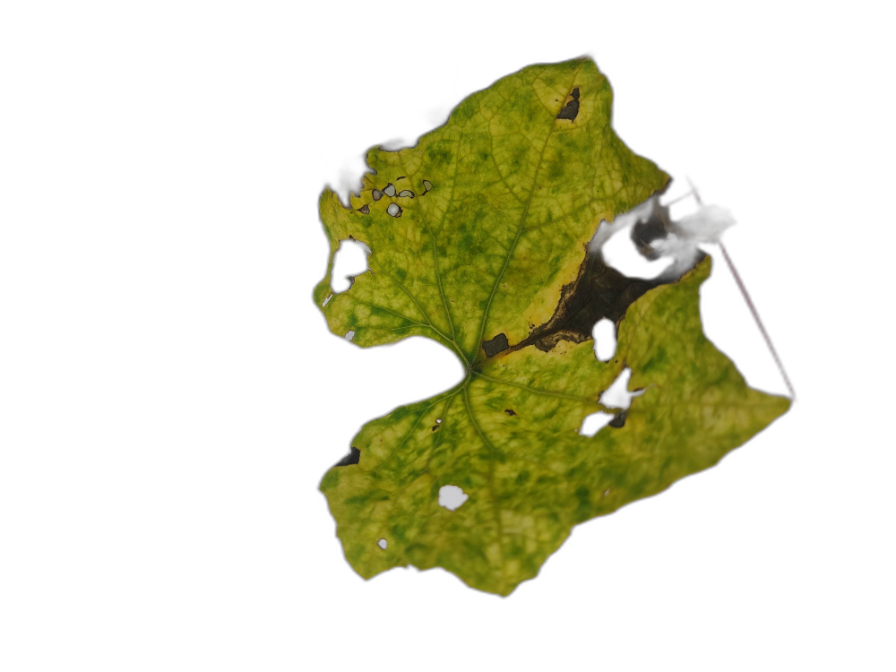
Crop: Zucchini
Label: Angular_Leaf_Spot